Miguel del Valle

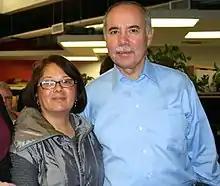
de Valle with his wife Lupe in 2009

Del Valle was born in Puerto Rico and was brought to Chicago at the age of four by his parents. He grew up in the predominantly working class Latina/o West Town and Humboldt Park neighborhoods of Chicago. After graduating from Tuley High School (now Roberto Clemente Community Academy) in 1969, he went on to Northeastern Illinois University. At Northeastern del Valle was a student organizer, joining the Union for Puerto Rican Students and serving as treasurer. He was also President of the Spanish Action Youth Committee during his early college days.